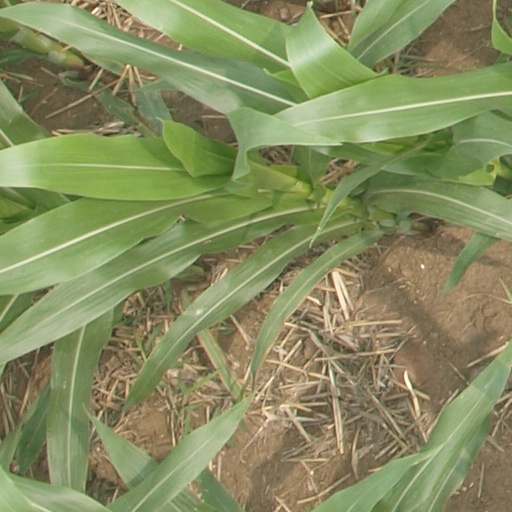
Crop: maize; corn